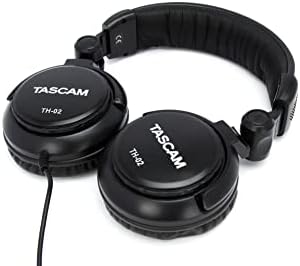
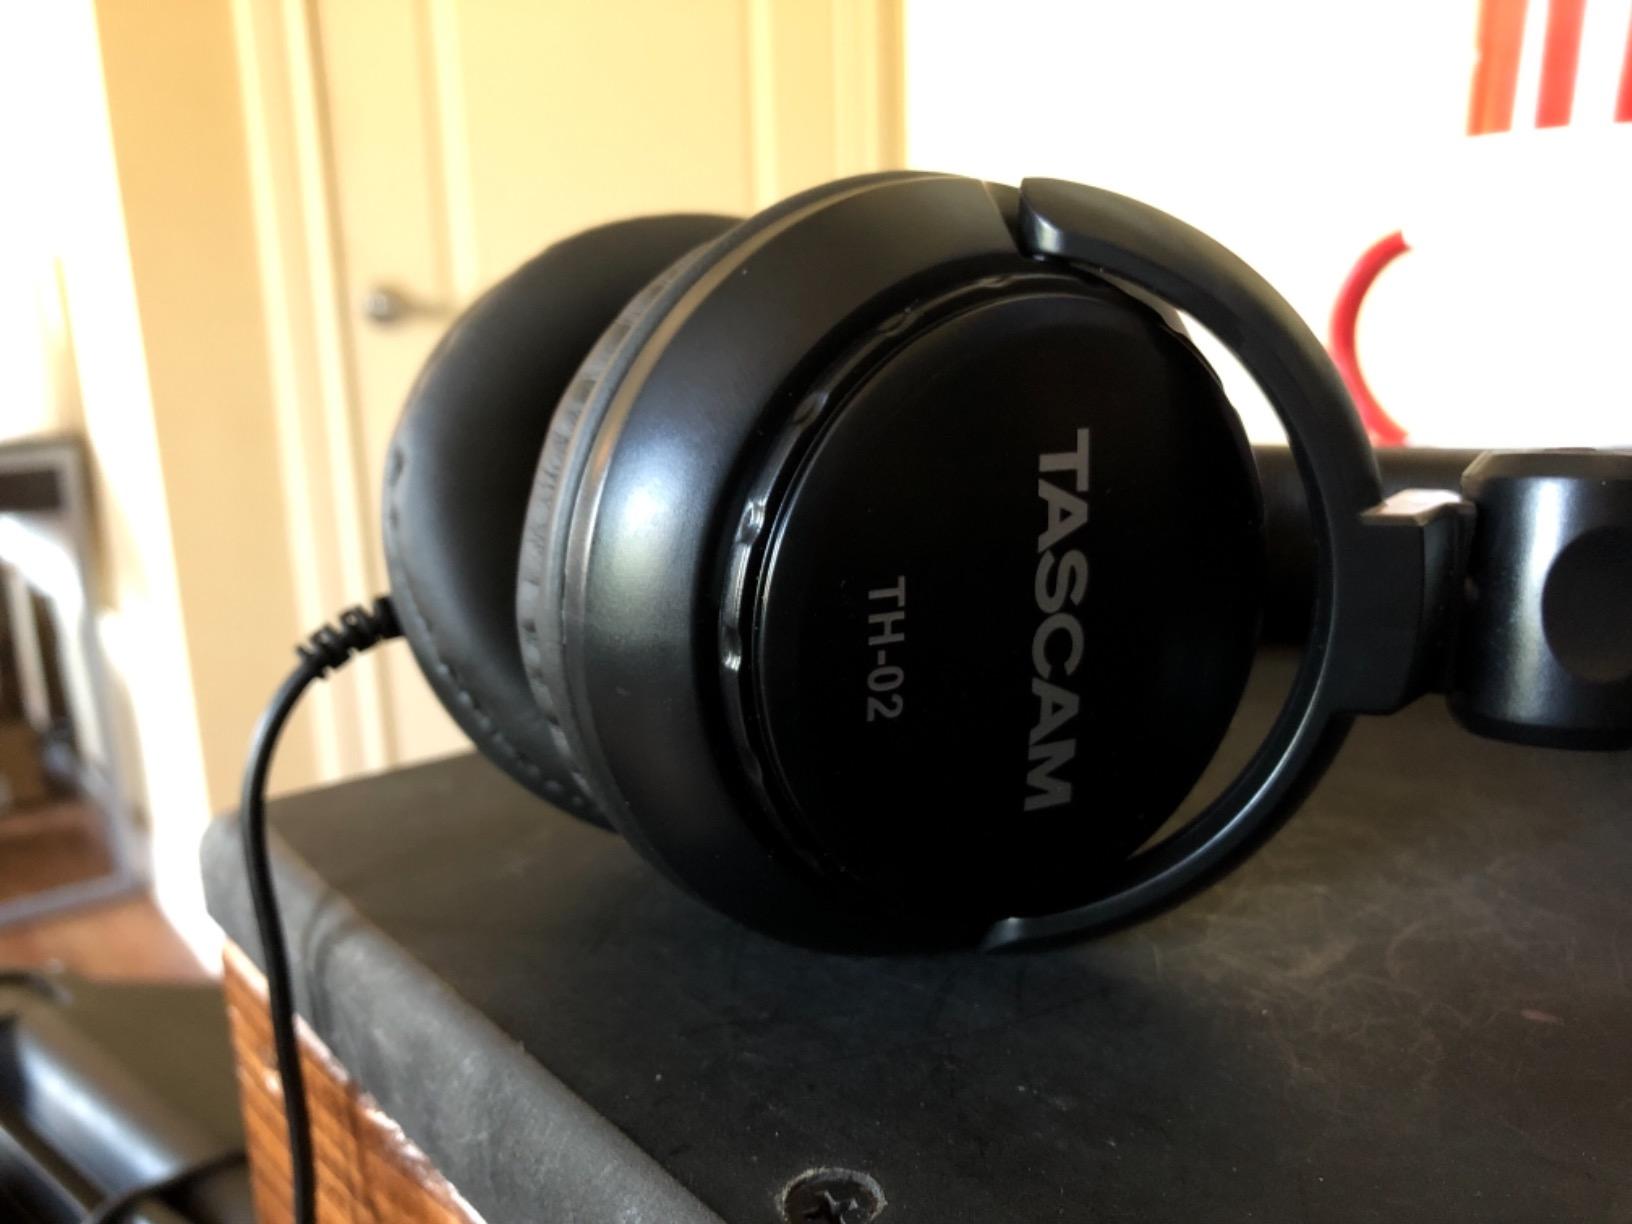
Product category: headphones
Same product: yes